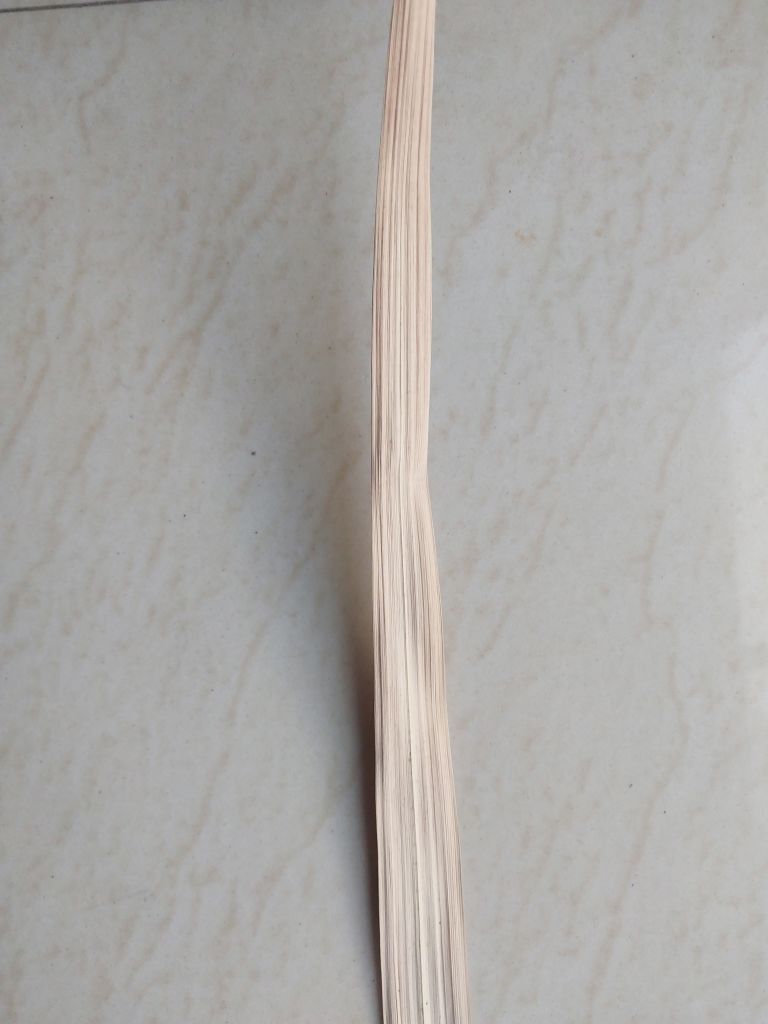
Label: Dried